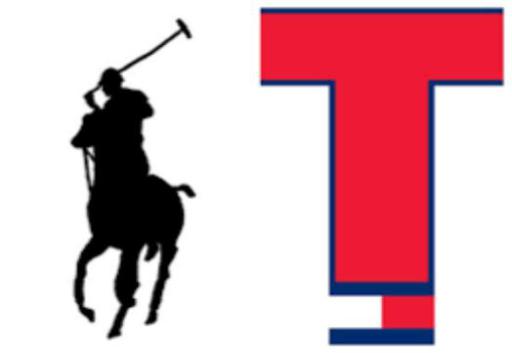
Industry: Clothes